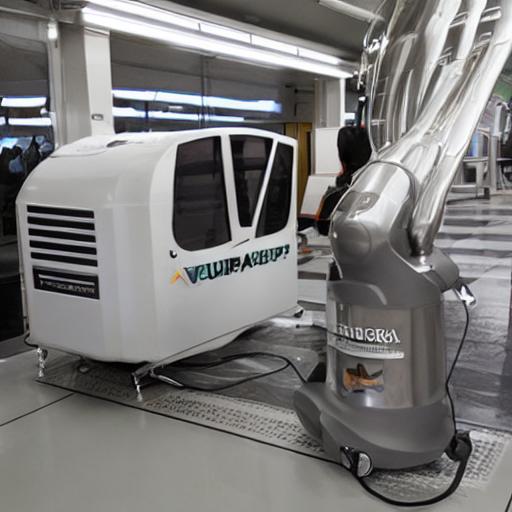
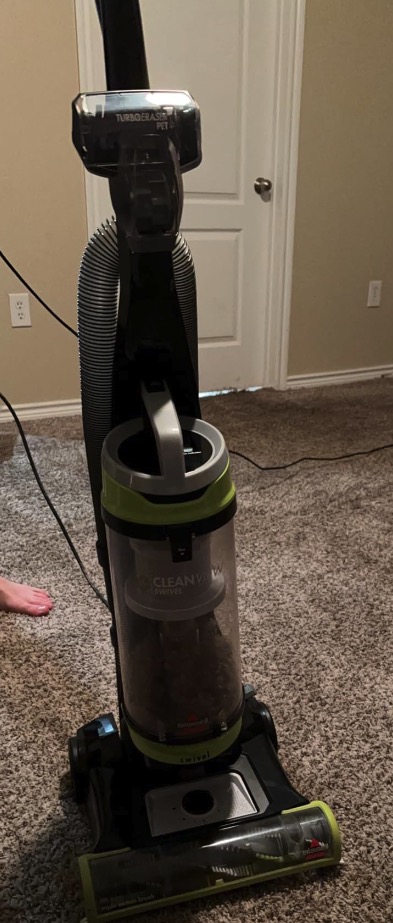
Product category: items_vacuum
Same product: no